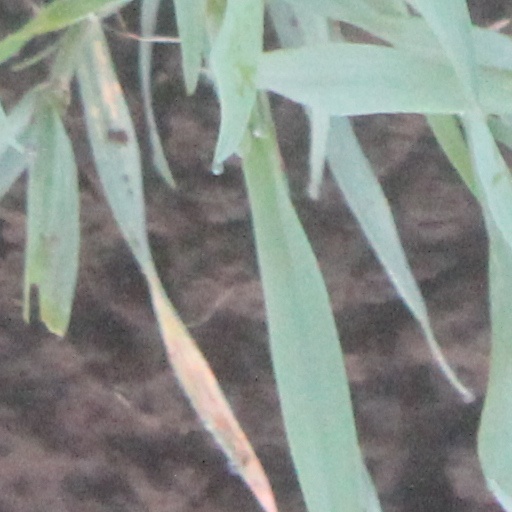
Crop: wheat